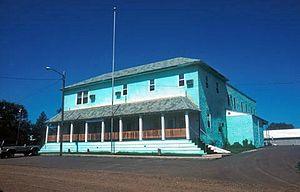
La ville de McIntosh est le siège du comté de Corson, situé dans le Dakota du Sud, aux États-Unis. Selon le recensement de 2010, sa population est de 173 habitants. La municipalité s'étend sur une superficie de 0,77 milles carrés, dont 0,04 milles carrés d'étendues d'eau.